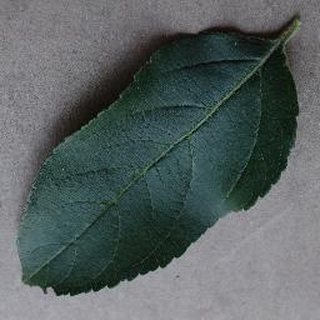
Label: healthy_apple